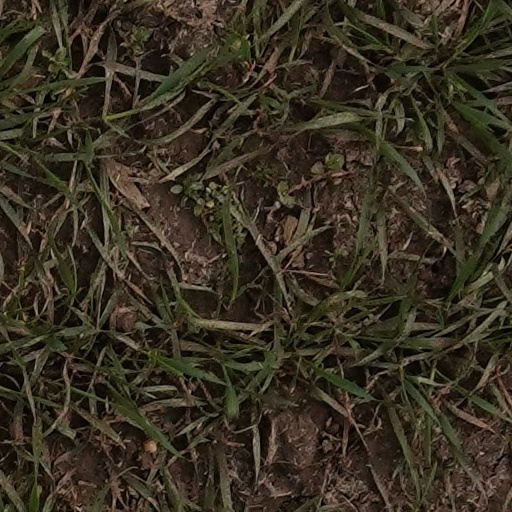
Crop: wheat